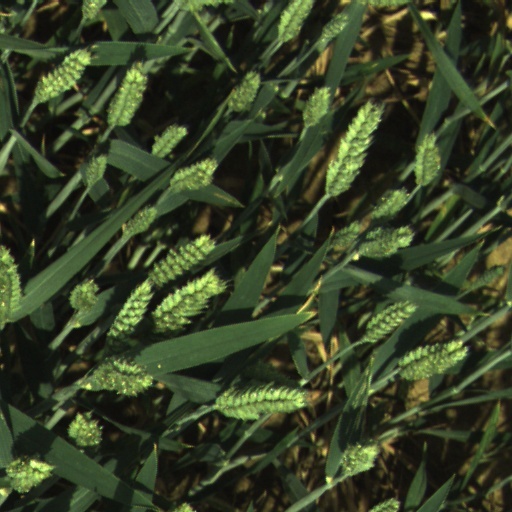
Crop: wheat